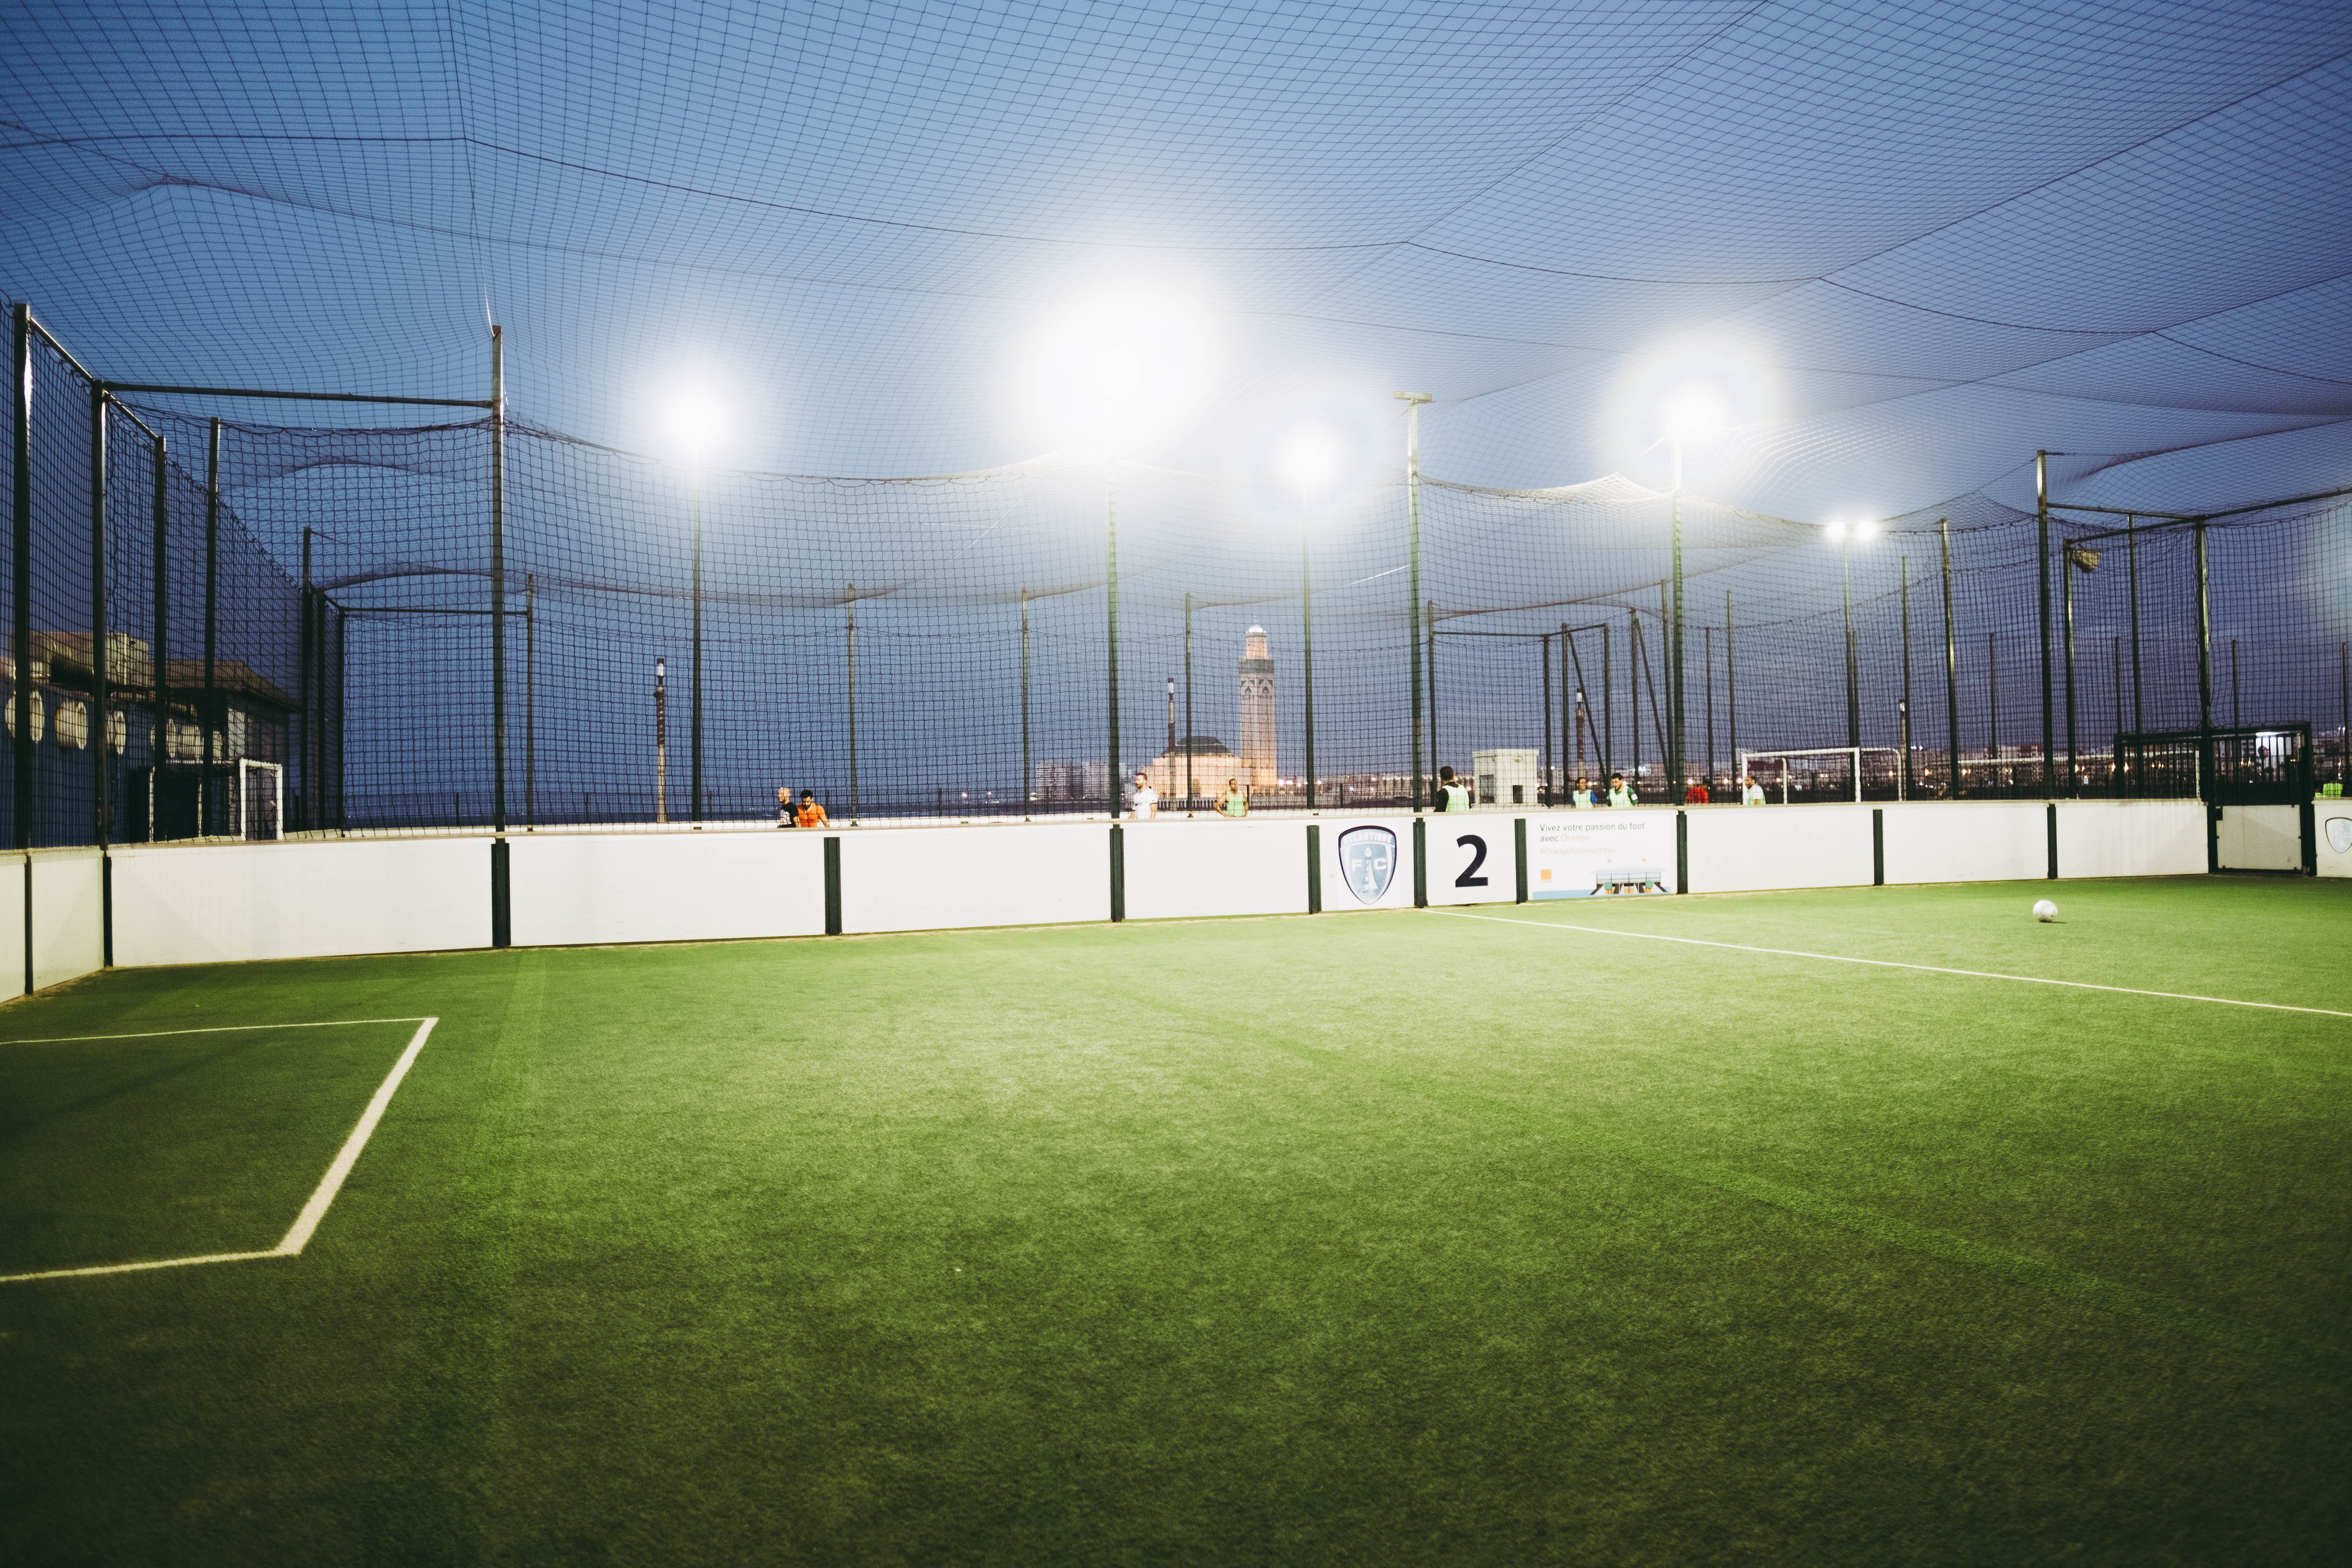
sport venue, grass, artificial turf, sky, sports, ball game, tennis court, stadium, atmosphere, Indoor soccer, team sport, net, plant, lawn, sports equipment, flooring, player, soccer, soccer specific stadium